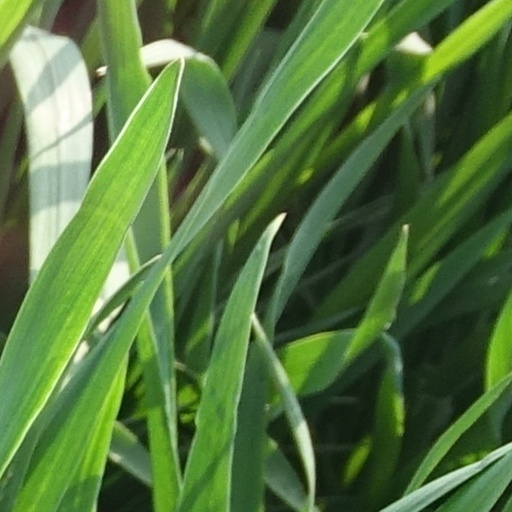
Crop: wheat